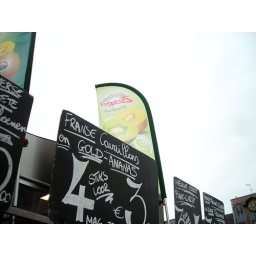
fruit market in the Market Square